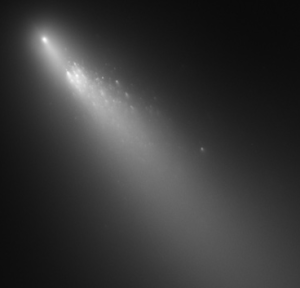
En astronomie, la poussière interstellaire est une composante du milieu interstellaire. Elle constitue une fraction importante de la poussière cosmique.